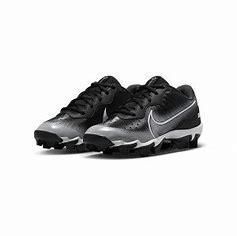
Brand: Nike
Model: Alpha Huarache 4 Keystone